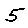
Label: 5